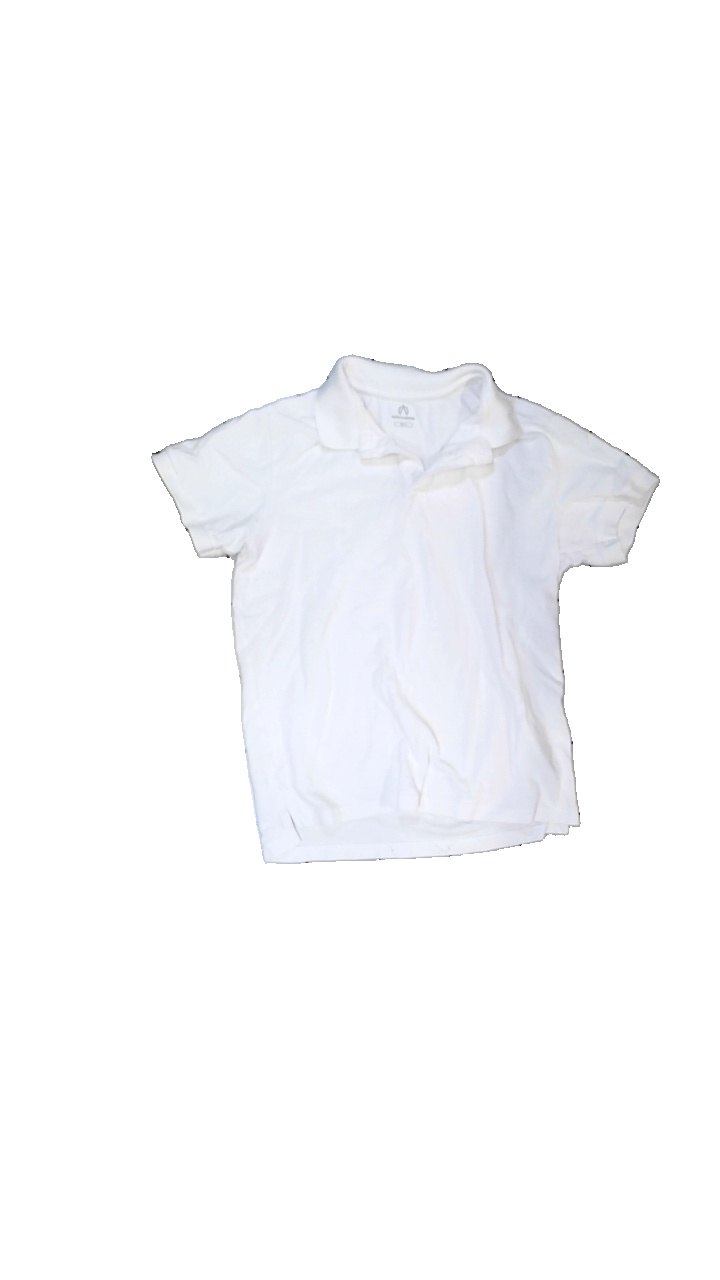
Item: Shirt (Unisex)
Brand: Northbend
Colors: White
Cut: Regular
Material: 100% cotton
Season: All
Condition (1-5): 4
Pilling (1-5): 4
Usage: Reuse
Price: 50-100